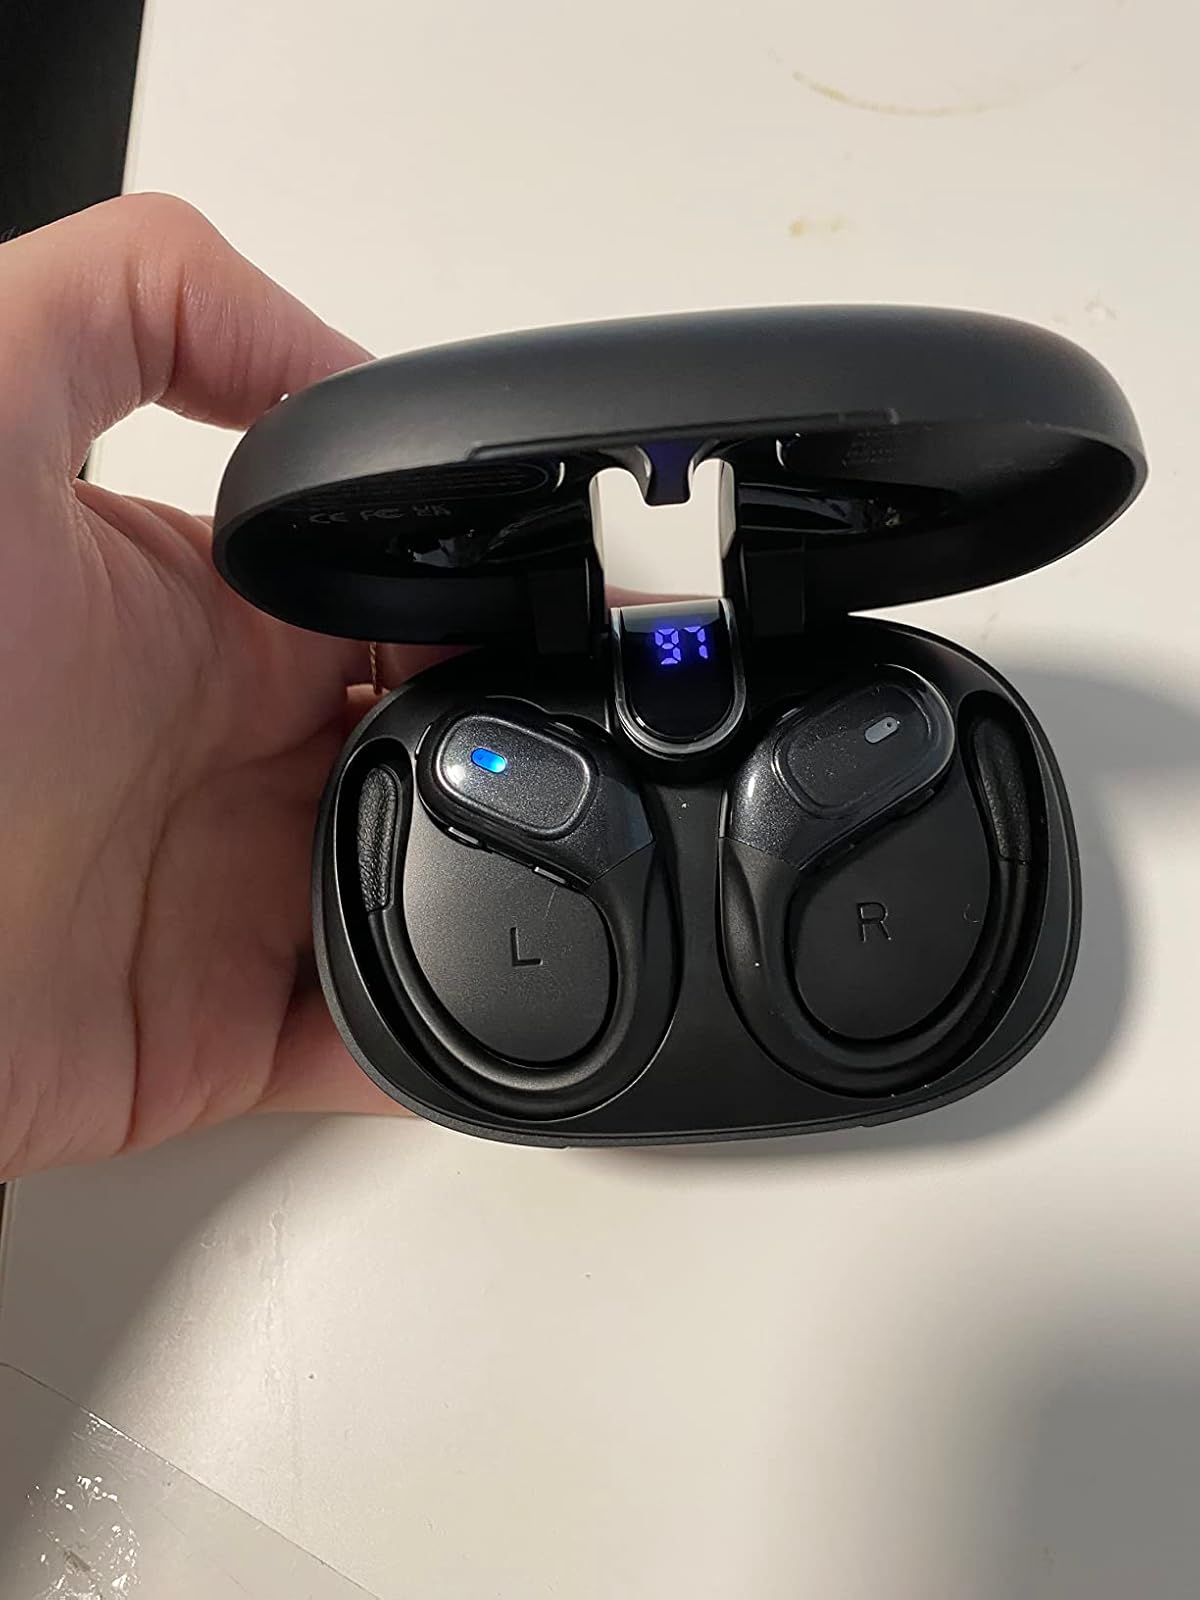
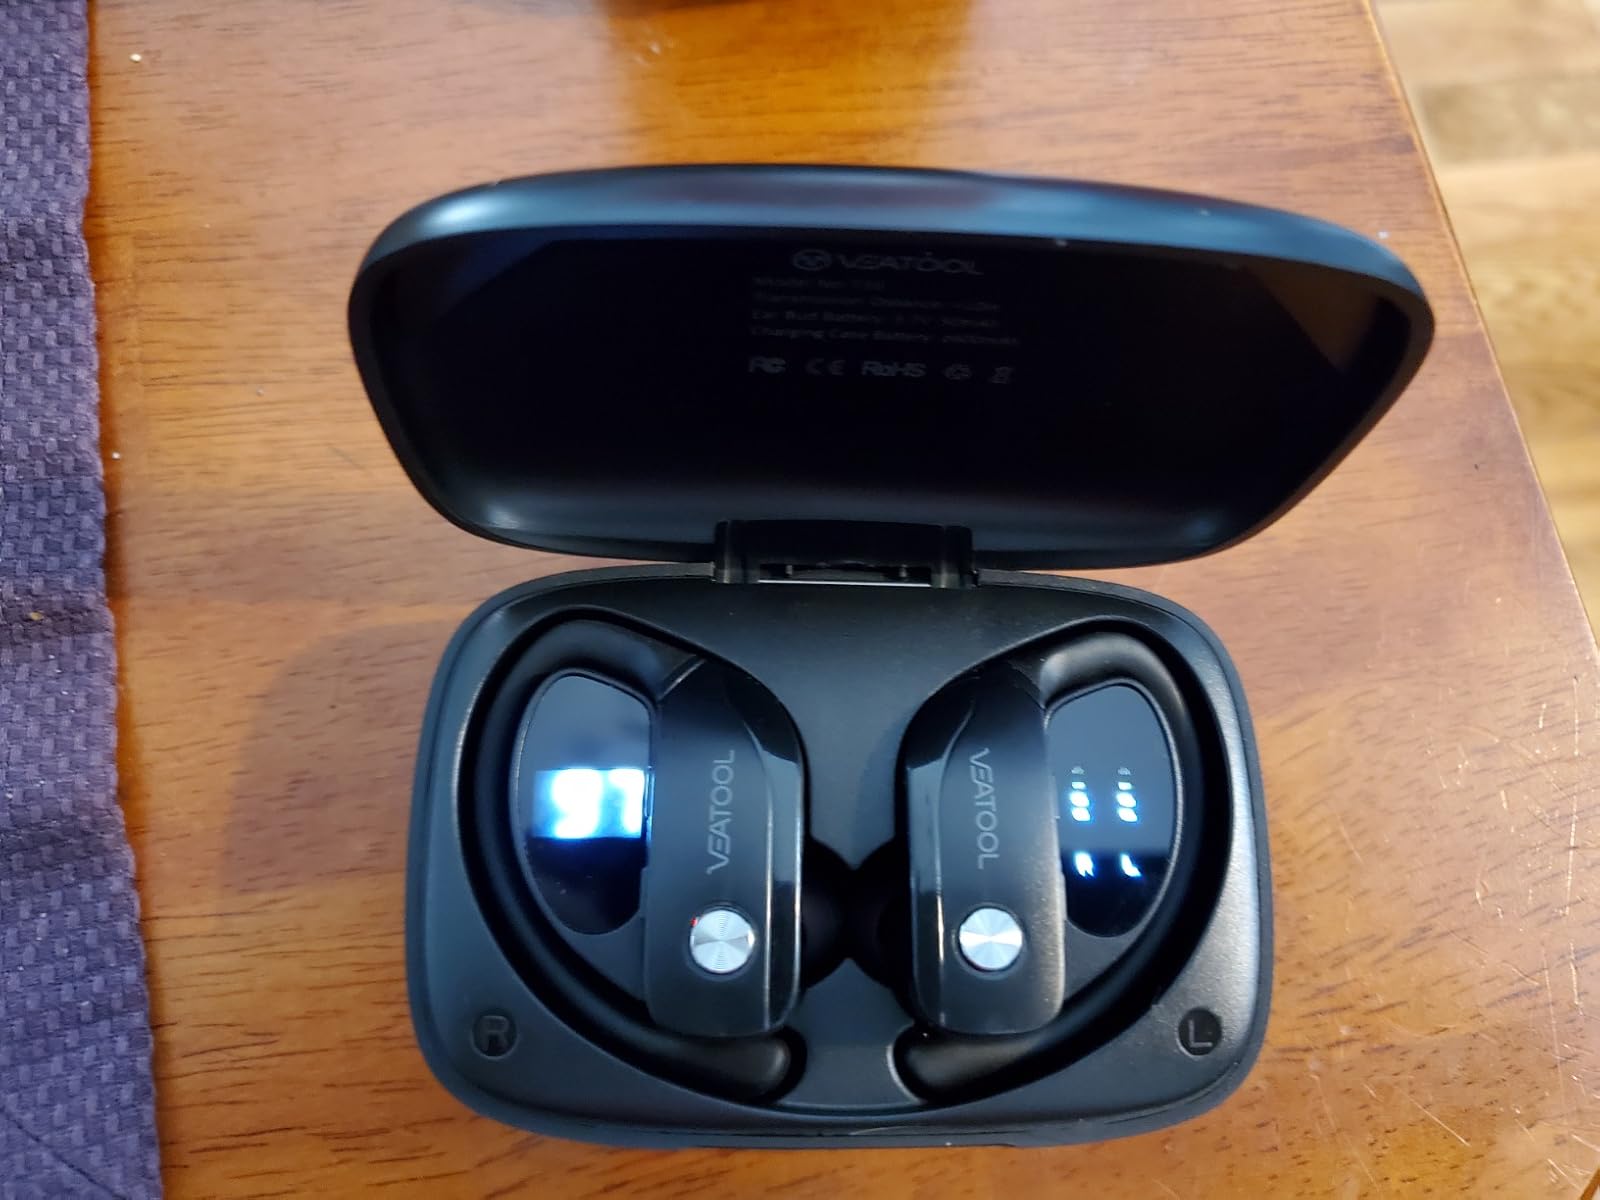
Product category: earbuds
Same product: no